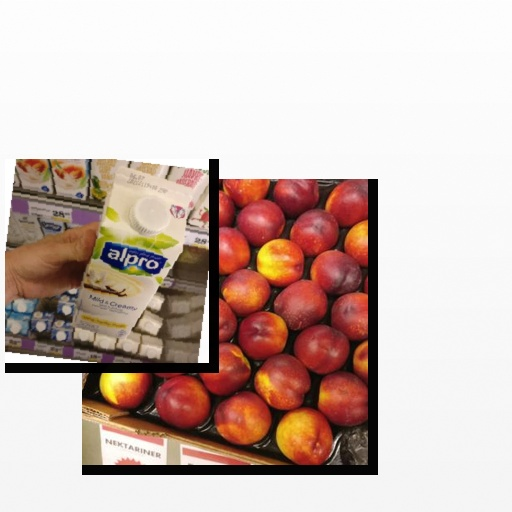
Food items: vanilla_soy_yogurt, nectarine